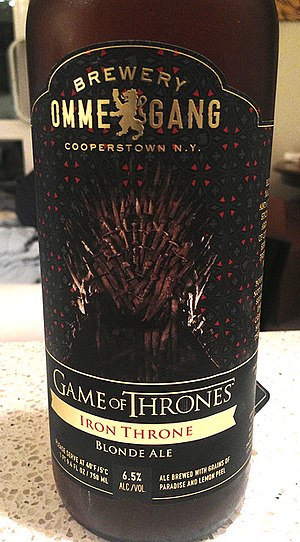
Jerntronen
Jerntronen afbildet på en øl.
"Jerntronen er et metonym for det fiktive monarki i Westeros og navnet på monarkens fysiske trone i fantasybogserien A Song of Ice and Fire af George R. R. Martin. HBO's filmatisering af serien, Game of Thrones, har gjort tv-seriens version af tronen til et kulturikon for hele mediefranchisen. I 2013 udtalte Martin ""Sig 'Game of Thrones', og så tænker folk på HBO-Jerntronen.""